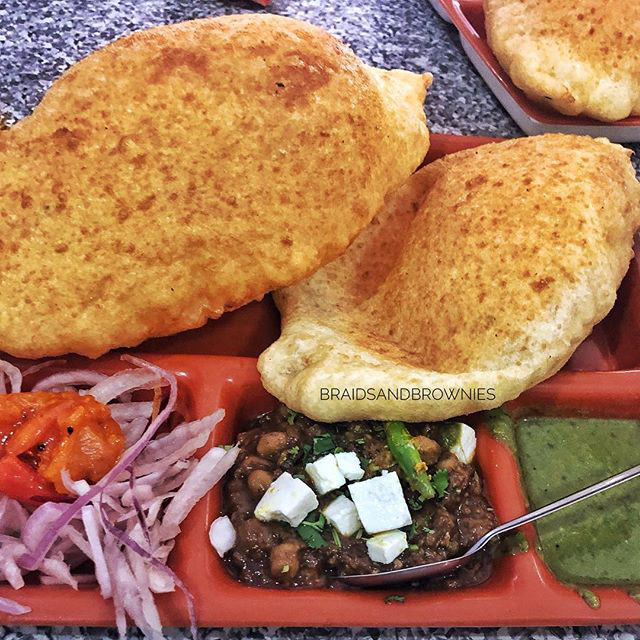
Dish: chole_bhature